Young Fu of the Upper Yangtze

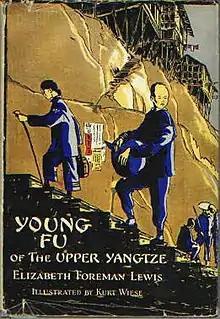
First edition cover

Young Fu of the Upper Yangtze is a book by Elizabeth Foreman Lewis that won the Newbery Medal for excellence in American children's literature in 1933. The story revolves around Fu Yuin-fah, the son of a widow from the countryside of western China, who wishes to become a coppersmith in the big city on the Yangtze River, Chungking (now spelled Chongqing). With the help of many people, including an old scholar and a white missionary, his goal is eventually attained. Perhaps because of its colonial overtones, this book has fallen out of favor on recommendation lists.